Battle of Monett's Ferry

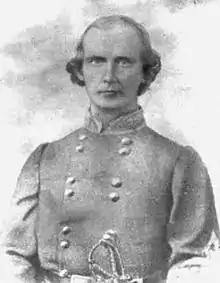
Hamilton P. Bee

Bee assigned Colonel Walter P. Lane's brigade, led by Colonel Xavier Debray to hold the left flank, Major's brigade to defend the center, and Colonel Arthur P. Bagby Jr. brigade to watch the right flank. The 36th Texas Cavalry Regiment under Colonel Peter C. Woods supported the center while Debray's 26th Texas Cavalry Regiment supported the right. Bee's artillery included Captain T. D. Nettles' Val Verde Texas Battery, Captains M. V. McMahan's and William G. Moseley's Texas batteries, and Captain John A. A. West's Louisiana Battery. Colonel Alexander W. Terrell's brigade was sent to guard the supply depot at Beasley's Plantation.